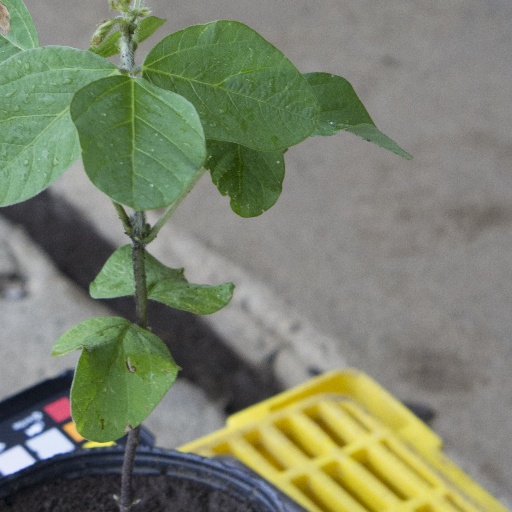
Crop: soybean